Yarnsdale

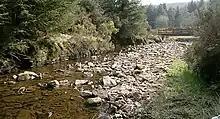

Yarnsdale is a dale or valley in Lancashire. The name is derived from the heron or hern.